Fly-killing device

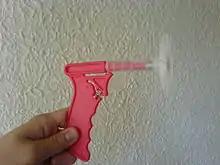
A fly gun

A flyswatter (or fly-swat, fly swatter) usually consists of a small rectangular or round sheet of a lightweight, flexible, vented material (usually thin metallic, rubber, or plastic mesh) around across, attached to a handle about long made of a lightweight material such as wire, wood, plastic, or metal. The venting or perforations minimize the disruption of air currents, which are detected by an insect and allow escape, and also reduces air resistance, making it easier to hit a fast-moving target.